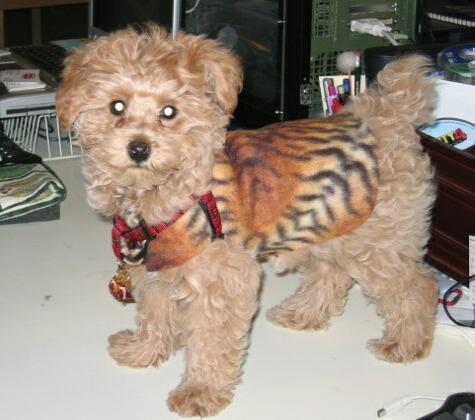
toy_poodle